İzmit Clock Tower

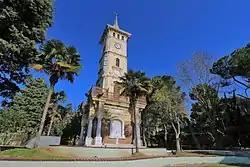

The İzmit Clock Tower (Turkish: "İzmit Saat Kulesi") in İzmit, Turkey is one of many clock towers that were built throughout the Ottoman Empire as a result of the decree which was sent to the provincial governors to commemorate the 25th anniversary of Sultan Abdülhamid II's ascension to the Ottoman throne. It was designed by architect Vedat Tek upon the order of Musa Kazım Bey, the governor of İzmit, and built in 1902. Other sources name the architect of the tower as Mihran Azaryan who was an Armenian-Ottoman of Izmit origin.